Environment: real
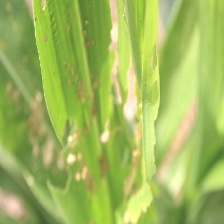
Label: fall_armyworm